Joyce Kozloff

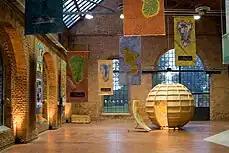
"Voyages" and "Targets"

Kozloff has utilized mapping since the early 1990s as a structure for her long-time passions - history, geography, popular arts and culture. In "Los Angeles Becoming Mexico City Becoming Los Angeles" (1993) and "Imperial Cities" (1994) she painted cities she knew, overlaying images and patterns reflective of their colonial pasts. She subsequently examined bodies of water such as the Baltic Sea in "Bodies of Water", the Mekong and Amazon Rivers in "Mekong and memory" and "Calvino’s Cities on the Amazon" (1995–1997). In her series "Knowledge" (1998–1999), consisting of 65 small (8 x 10") frescoes and six tabletop globes, she depicted the inaccuracies of maps from earlier times, particularly during the "Age of Discovery," to reveal the arbitrary nature of what can be known.